Question: What is in the boat?
Tambaya: Menene a cikin jirgin ruwan?
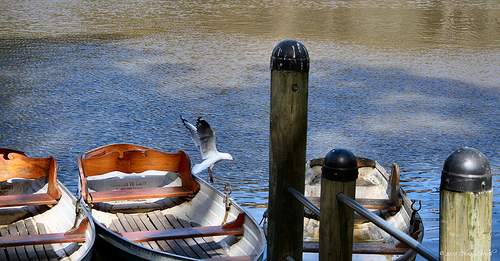
Answer: A seat.
Amsa: Gurin zama.